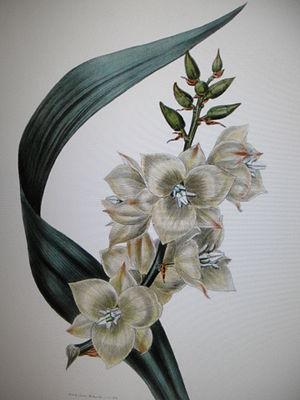
Fleur de Yucca filifera